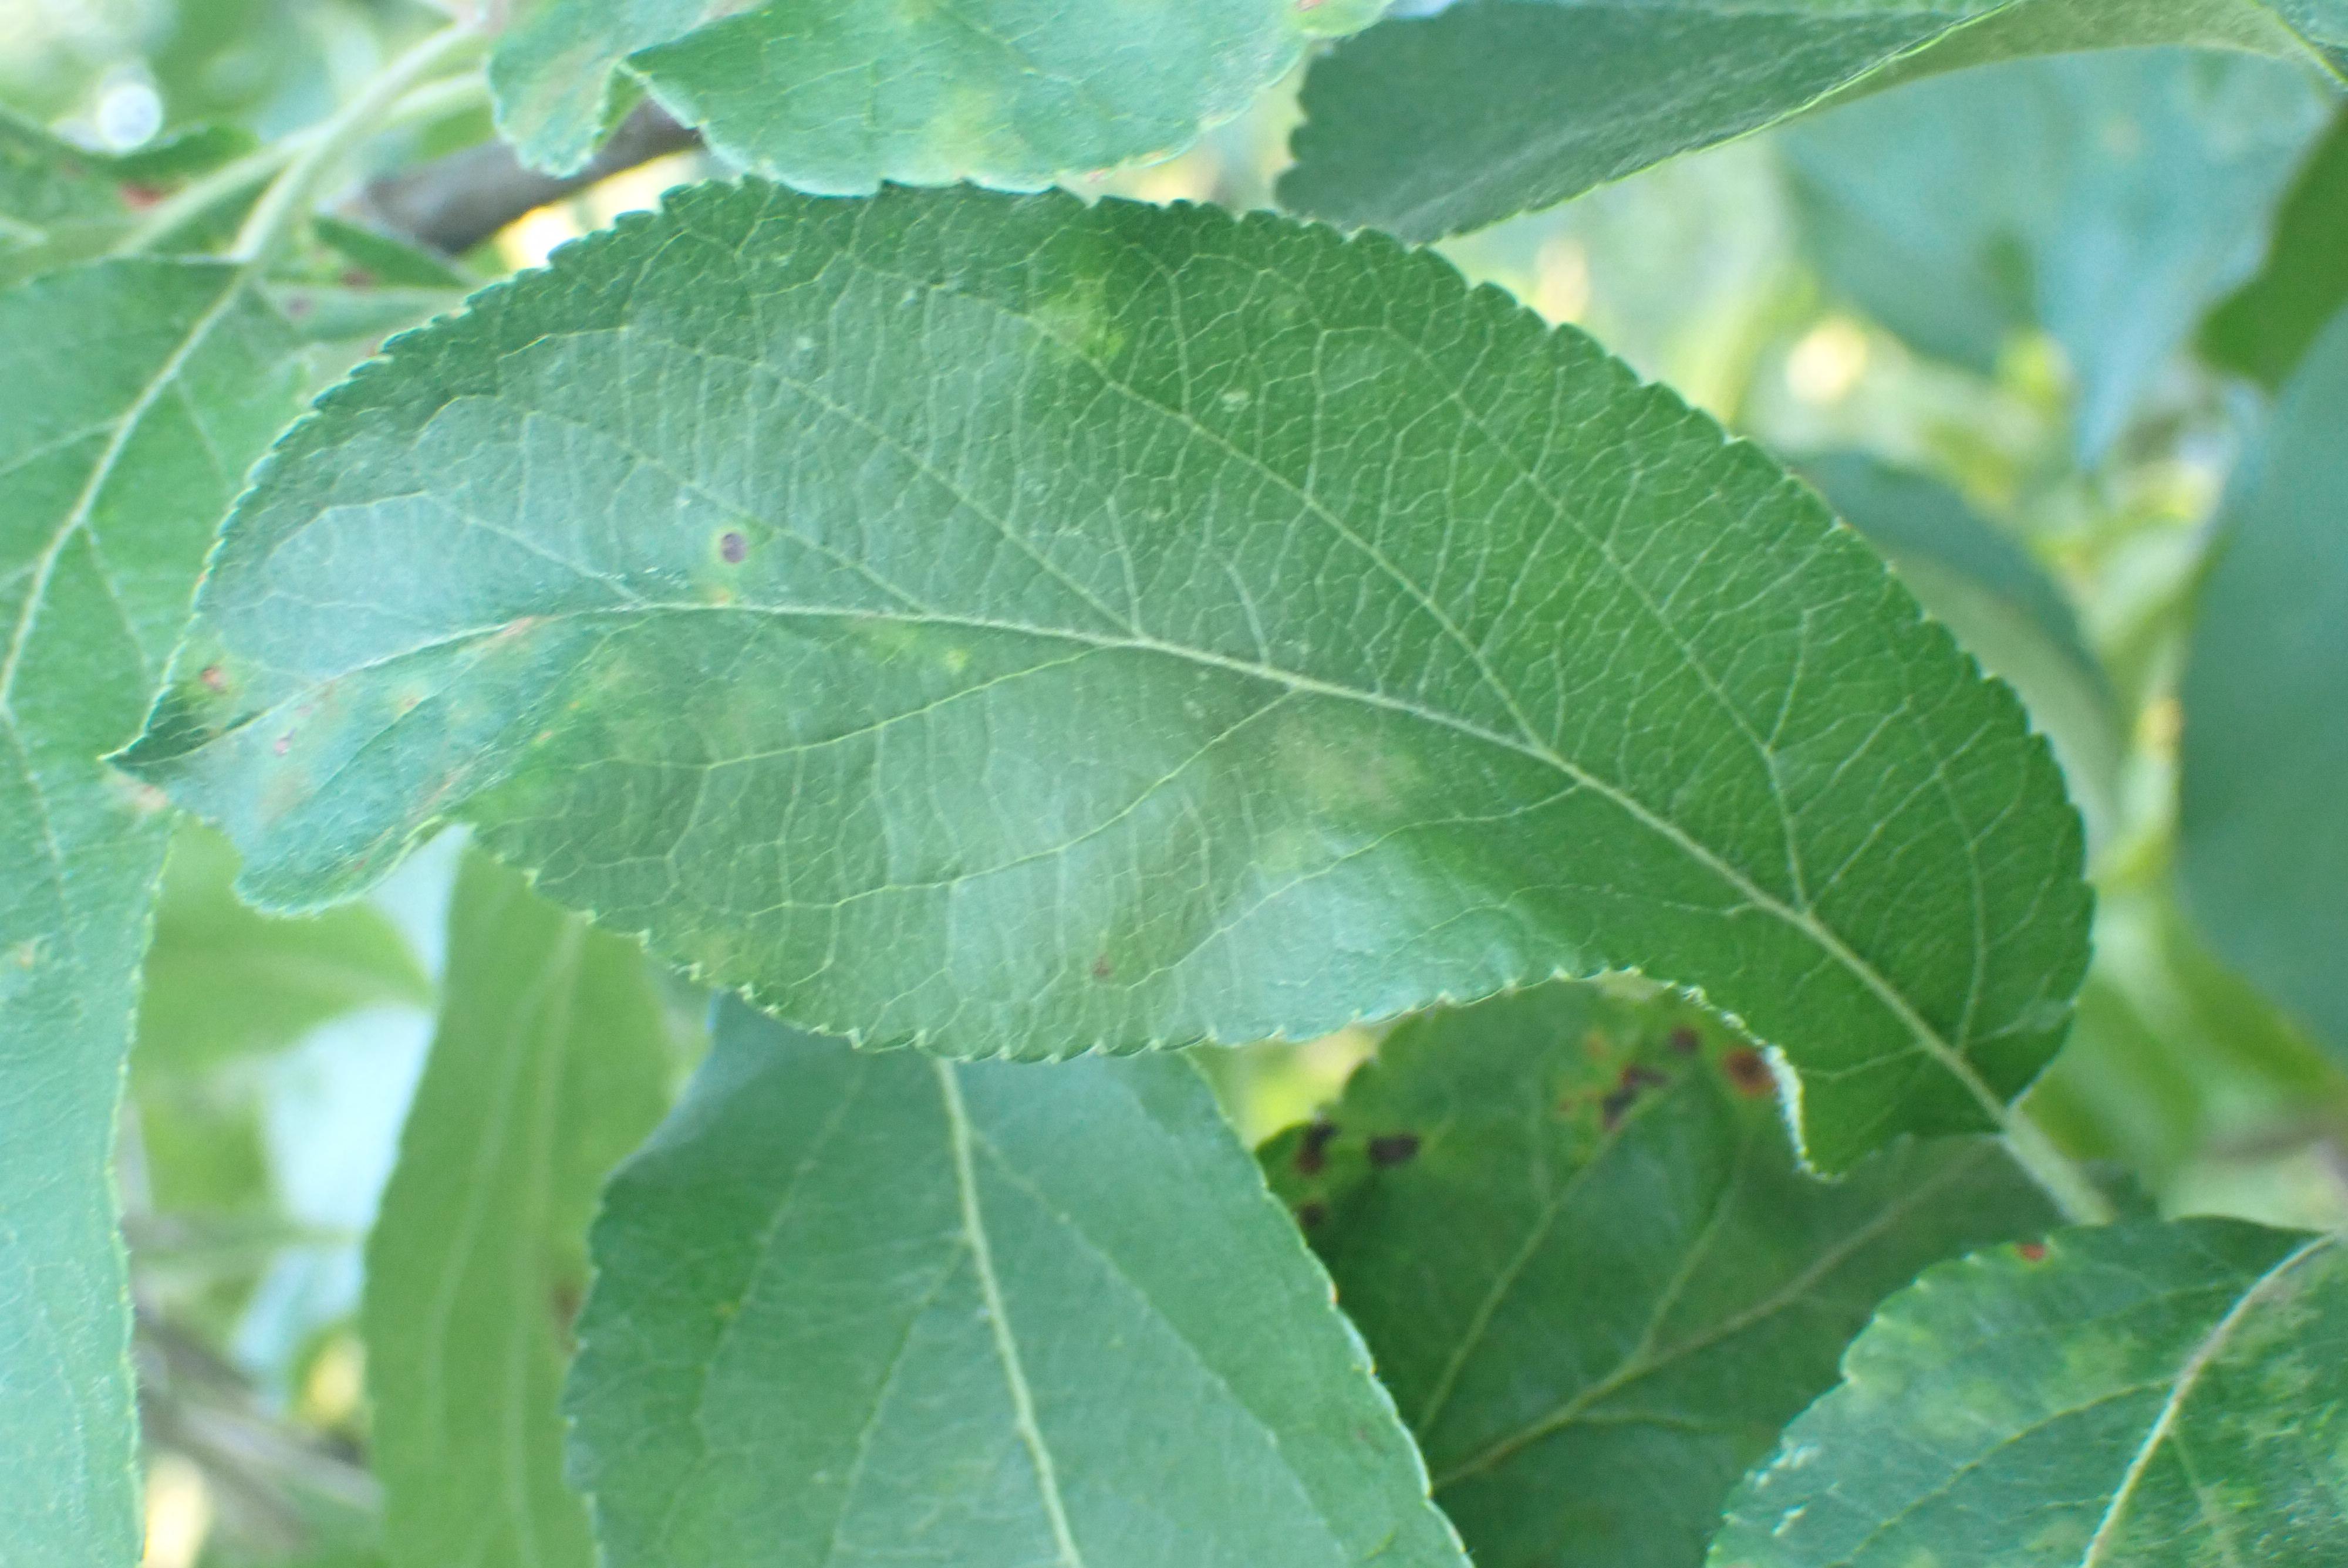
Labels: complex